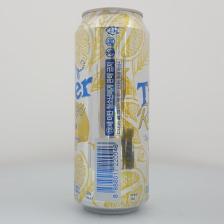
Label: cans